Jameel Sayhood

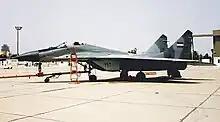
Iraqi Air Force MiG-29A Fighter

Despite flying below optimal combat speed (~700 km/h) and enduring significant physical strain due to limited aircraft control, he succeeded in disrupting enemy aircraft formations, prompting pursuit by F-15 Eagle fighters. He descended to very low altitudes, executing rapid evasive maneuvers, and returned to base under extreme pressure.